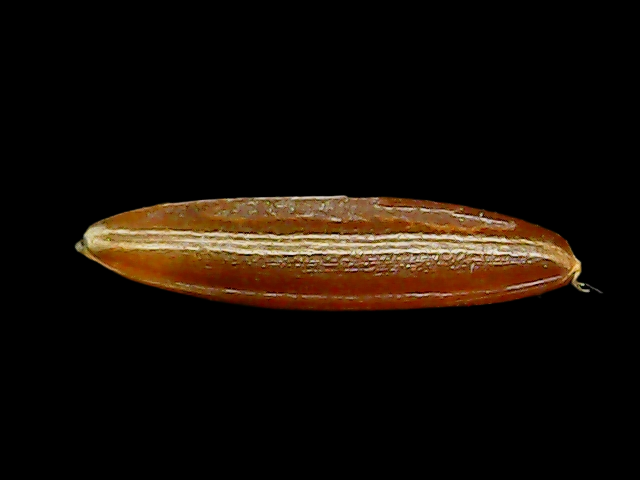
Rice variety: Binadhan20